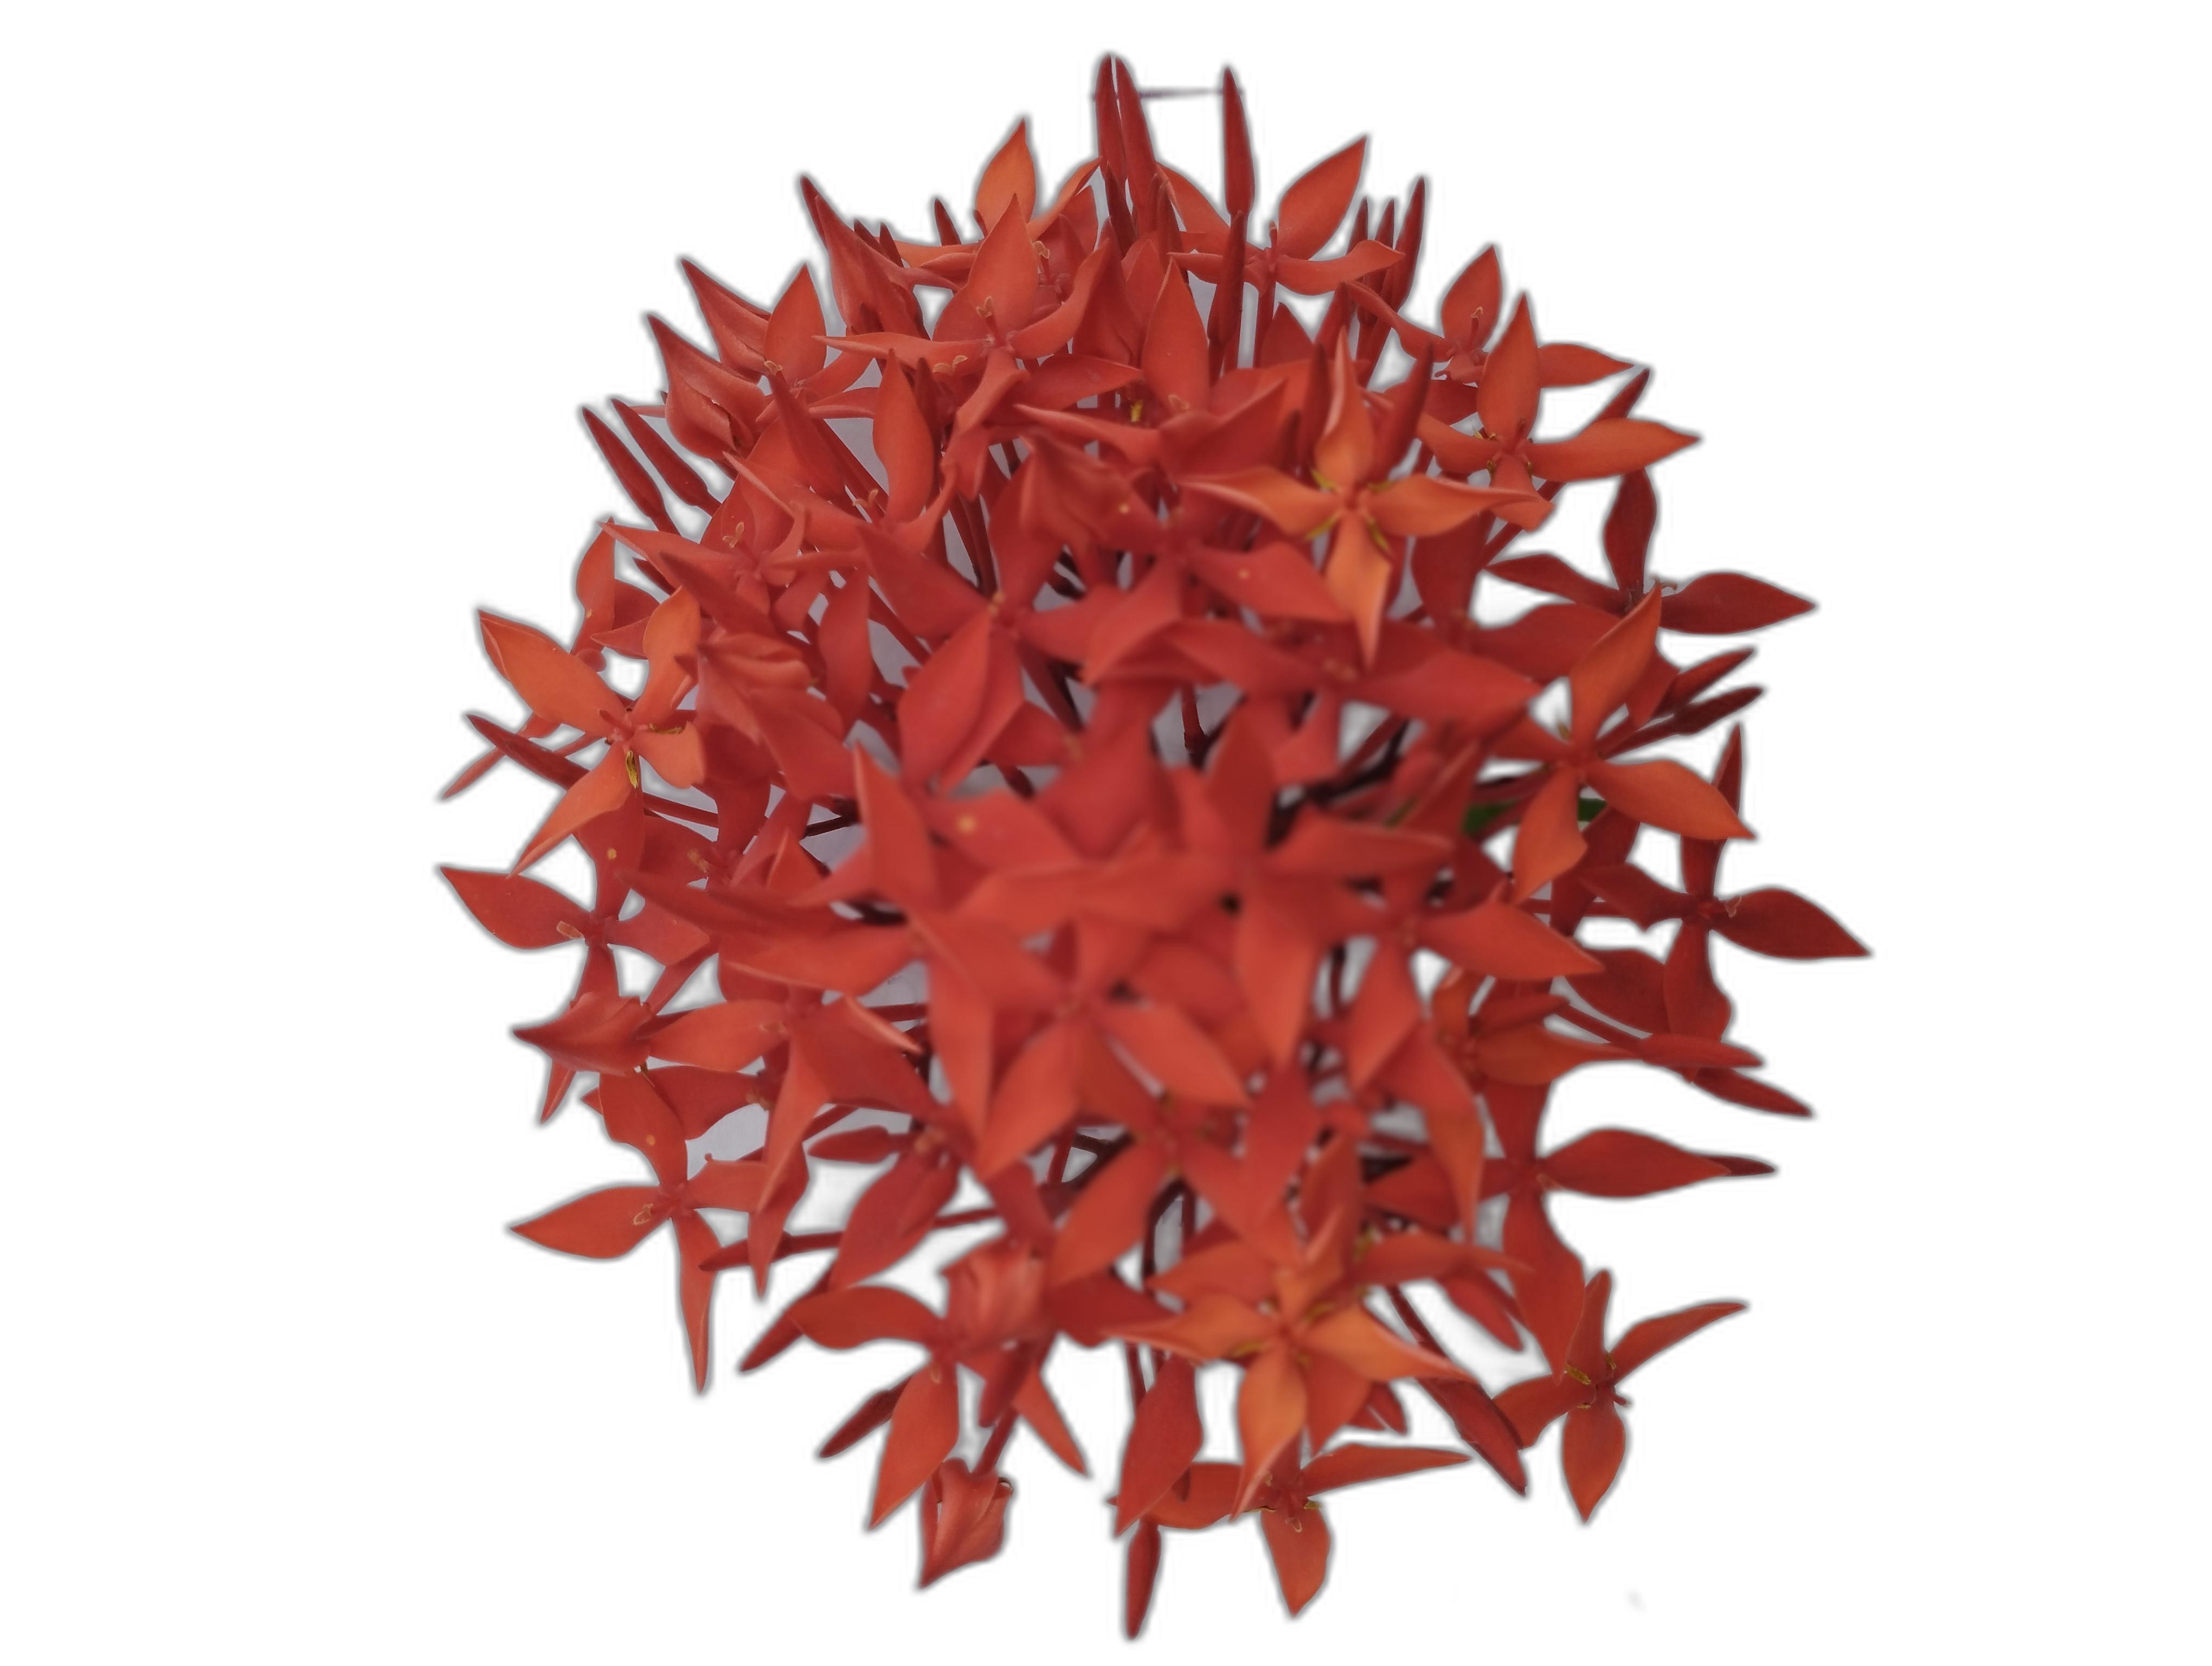
Label: Jungle geranium